Stanley Joseph

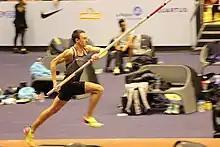

Stanley Joseph (born 24 October 1991) is a French athlete specialising in the pole vault. He represented his country at the 2016 Summer Olympics without qualifying for the final.